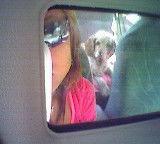
A woman is taking a self photo with a dog in the back ground